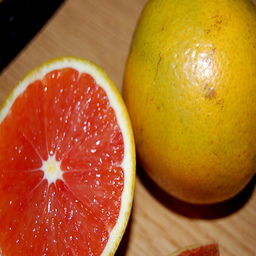
Label: peels